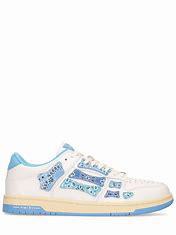
Brand: Amiri
Model: Skel Top